Butterfly style

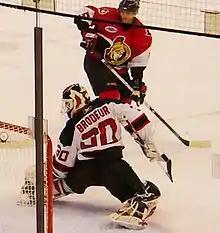
The semi-upright stance used by Martin Brodeur

Due to the common nature of the butterfly save, certain styles have been named based on the commonality of an individual goaltender's use of the butterfly. Common (but not exclusive) attributes of profly/blocking goaltenders are those have wide butterflies, use stiffer leg pads (often with no knee breaks), and tendencies to cover the lower portion of the net. Goaltenders who use the butterfly as the base of the majority of their saves are commonly referred to as "profly" or blocking-style goaltenders. Profly goalies tend to modify their save techniques to take up as much net as possible and leave shooters with the smallest space possible to shoot at. Profly goaltenders tend to also be very mobile when in the butterfly stance and excel at using butterfly-based movement techniques such as butterfly crawls and butterfly slides to move. NHL goaltenders such as Marc-André Fleury, Henrik Lundqvist and Roberto Luongo fit into the profly/blocking style of goaltending.